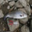
Label: trout